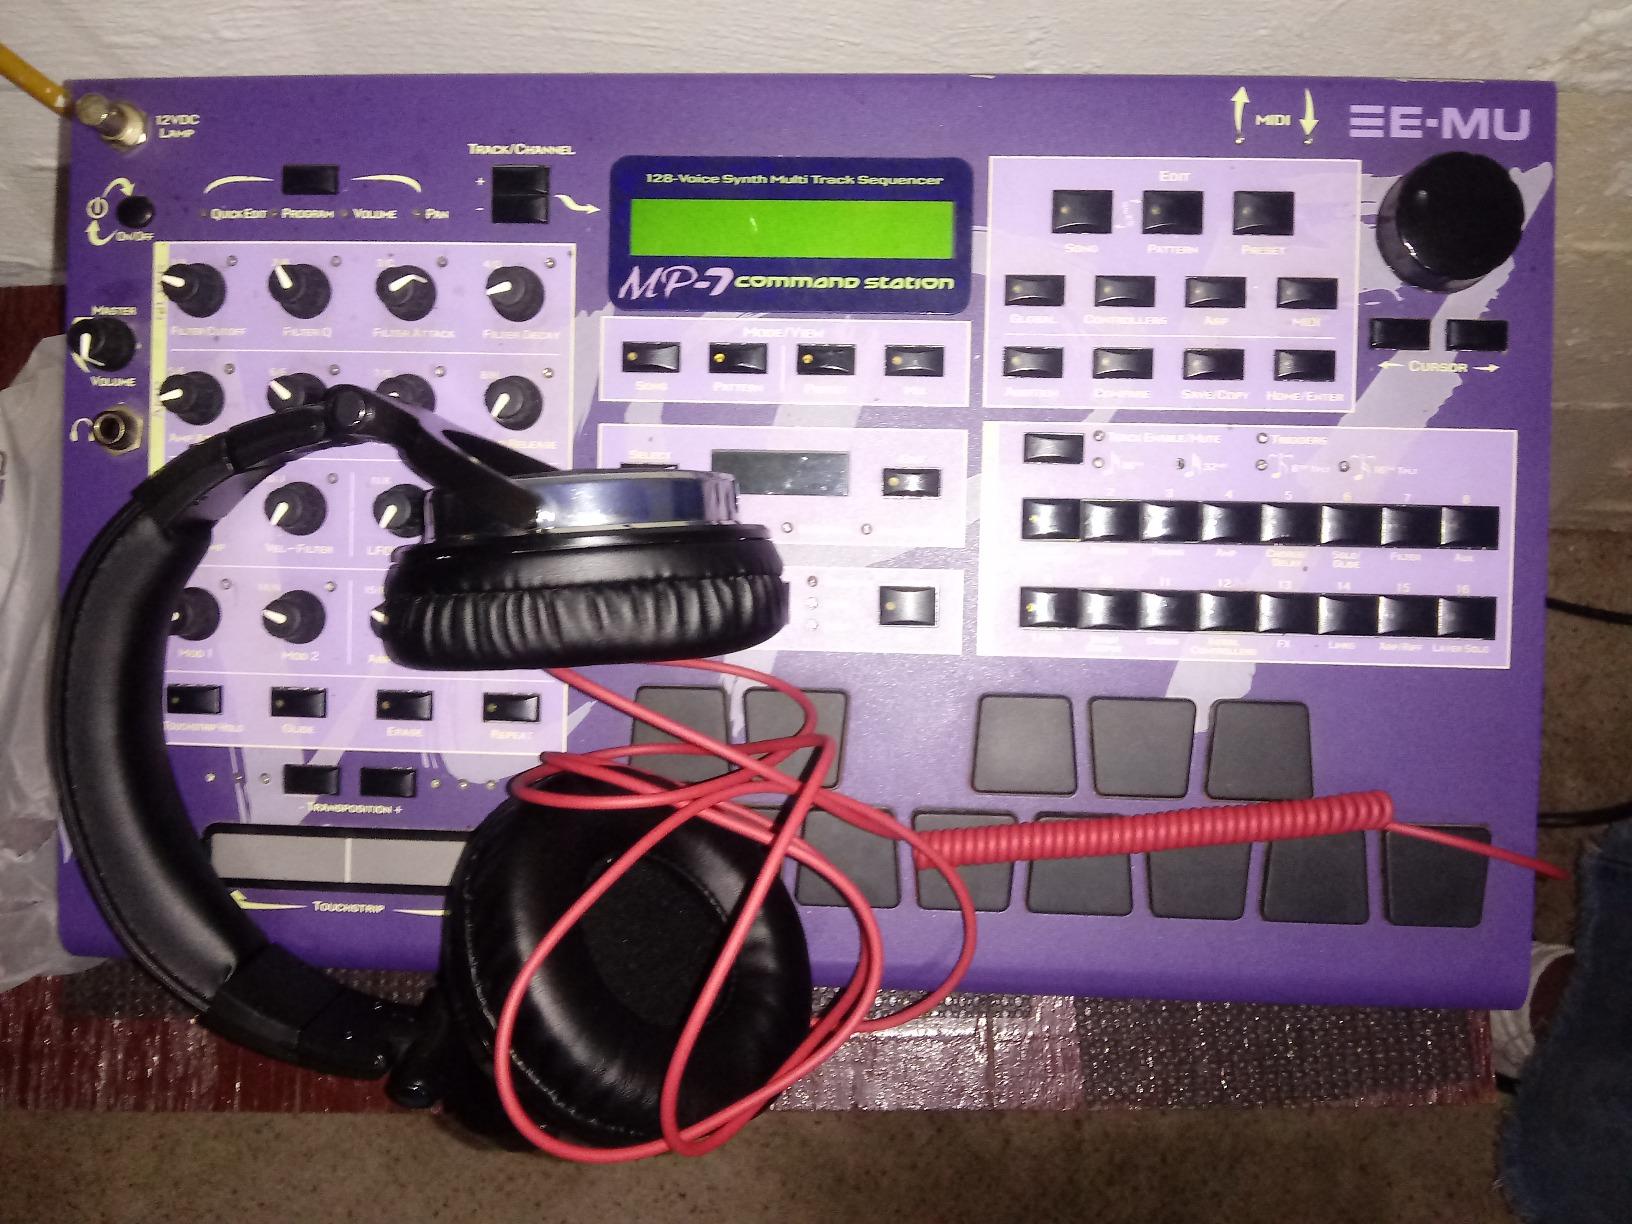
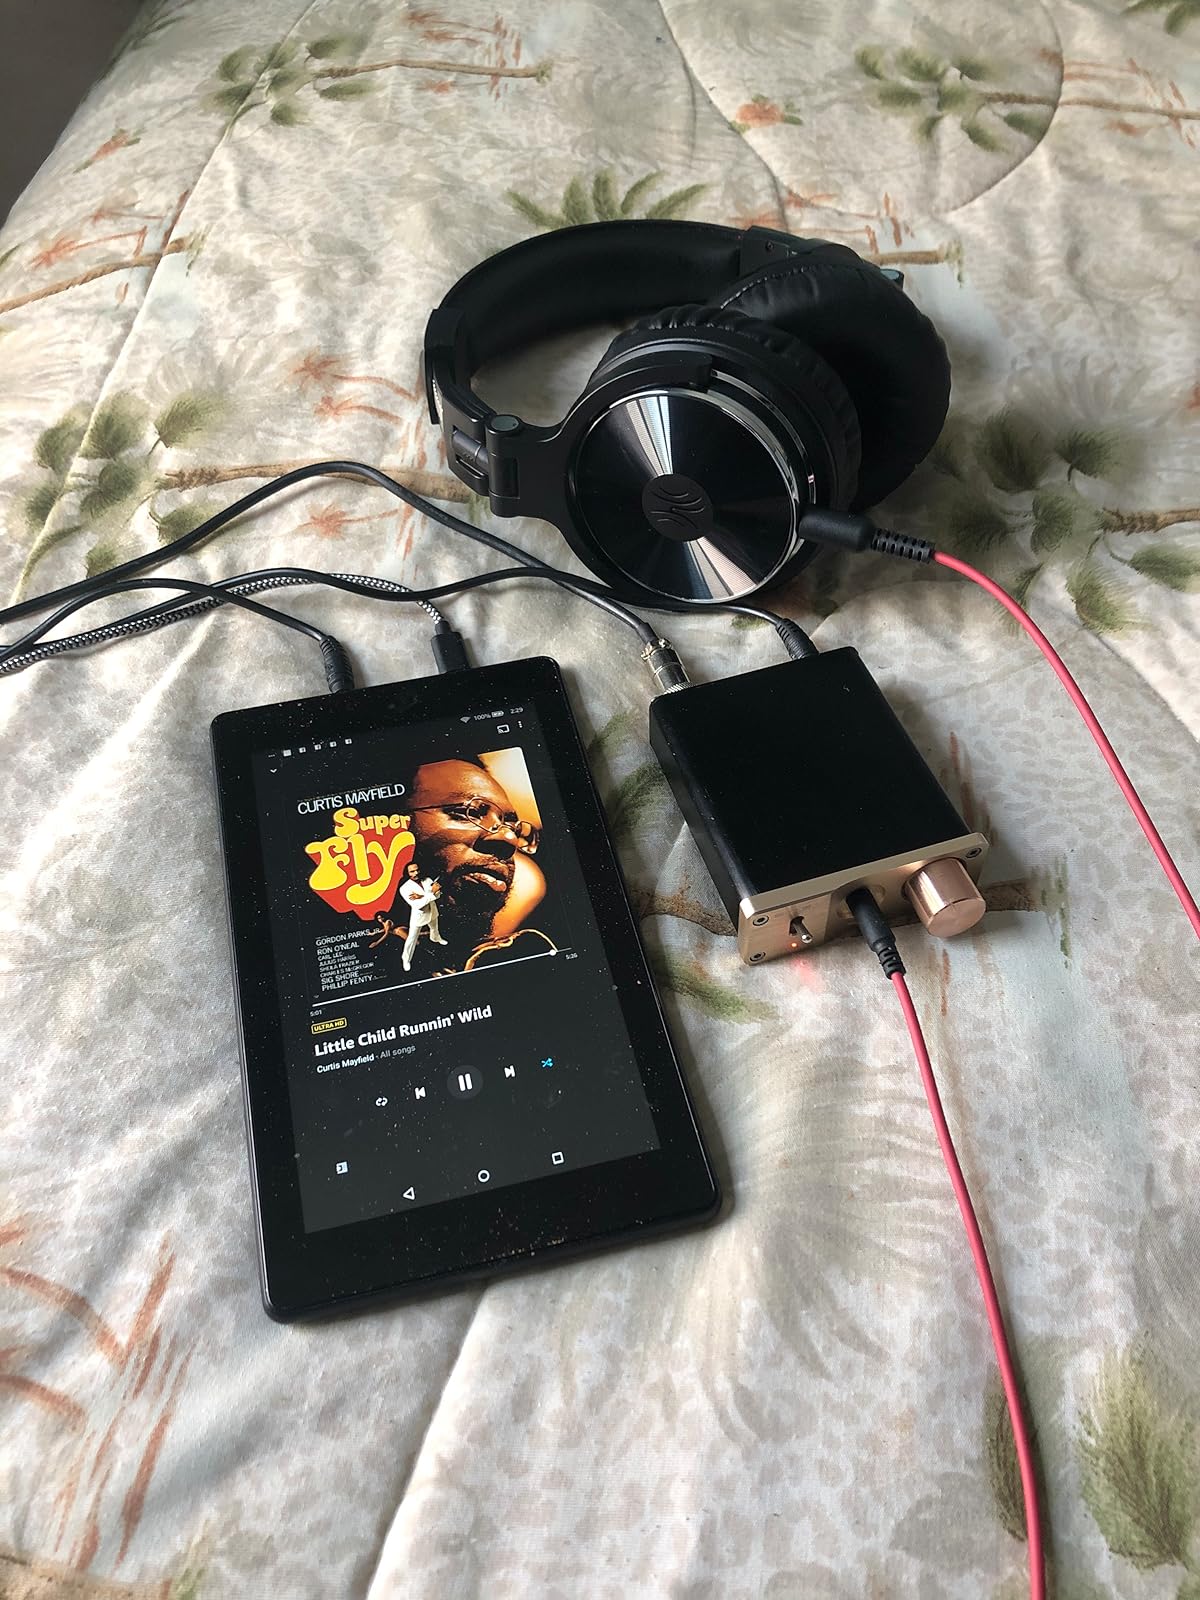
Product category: headphones
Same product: yes